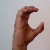
The image shows a hand gesture representing the letter 'C' in Indian Sign Language.